Cinque Terre National Park

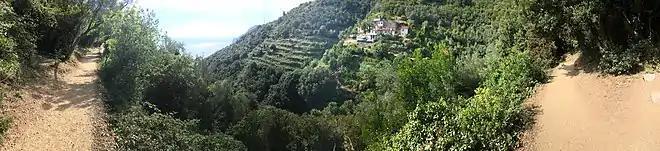
The Blue Path, the most popular hiking trail in the park, between Vernazza and Monterosso al Mare

The presence of trails that are safe and accessible while minimizing soil erosion is vital for a National Park, particularly one whose typology is as extreme as Cinque Terre. A direct result of the heavy crowds during the summer months, Cinque Terre trails, spanning almost are in constant need of supervision, as both soil degradation and human safety are real concerns. The absence of adequate control can have effects ranging in severity from vegetation loss to major soil erosion. Environmentally sustainable trail management relies on proper oversight that can include an inventory and evaluation of existing trails and grades, set standards for accessibility and closures when weather or other natural conditions deem appropriate. In evaluating trails, it is important to assess intended recreational uses: the extent to which particular paths will be used and the difficulty of said trails. While the best trails are those that are designed, like many other parks, Cinque Terre relies more on visitor created paths or those that are originally the result of local necessity. For instance, the Via dell’Amore is a footpath that was originally built by railroad workers in 1926–1928 for convenience between stations. In addition, to counteract the steep topography of the hills, the park relies on hillside trail construction, stone retaining walls and steps to maintain sustainable footpaths.